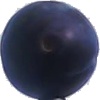
Label: Plum 3